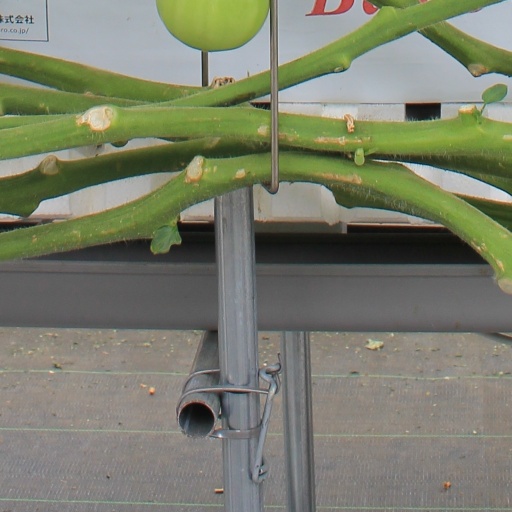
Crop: tomato